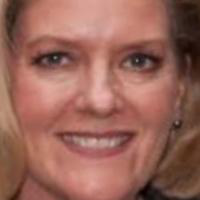
Age group: age 41-55